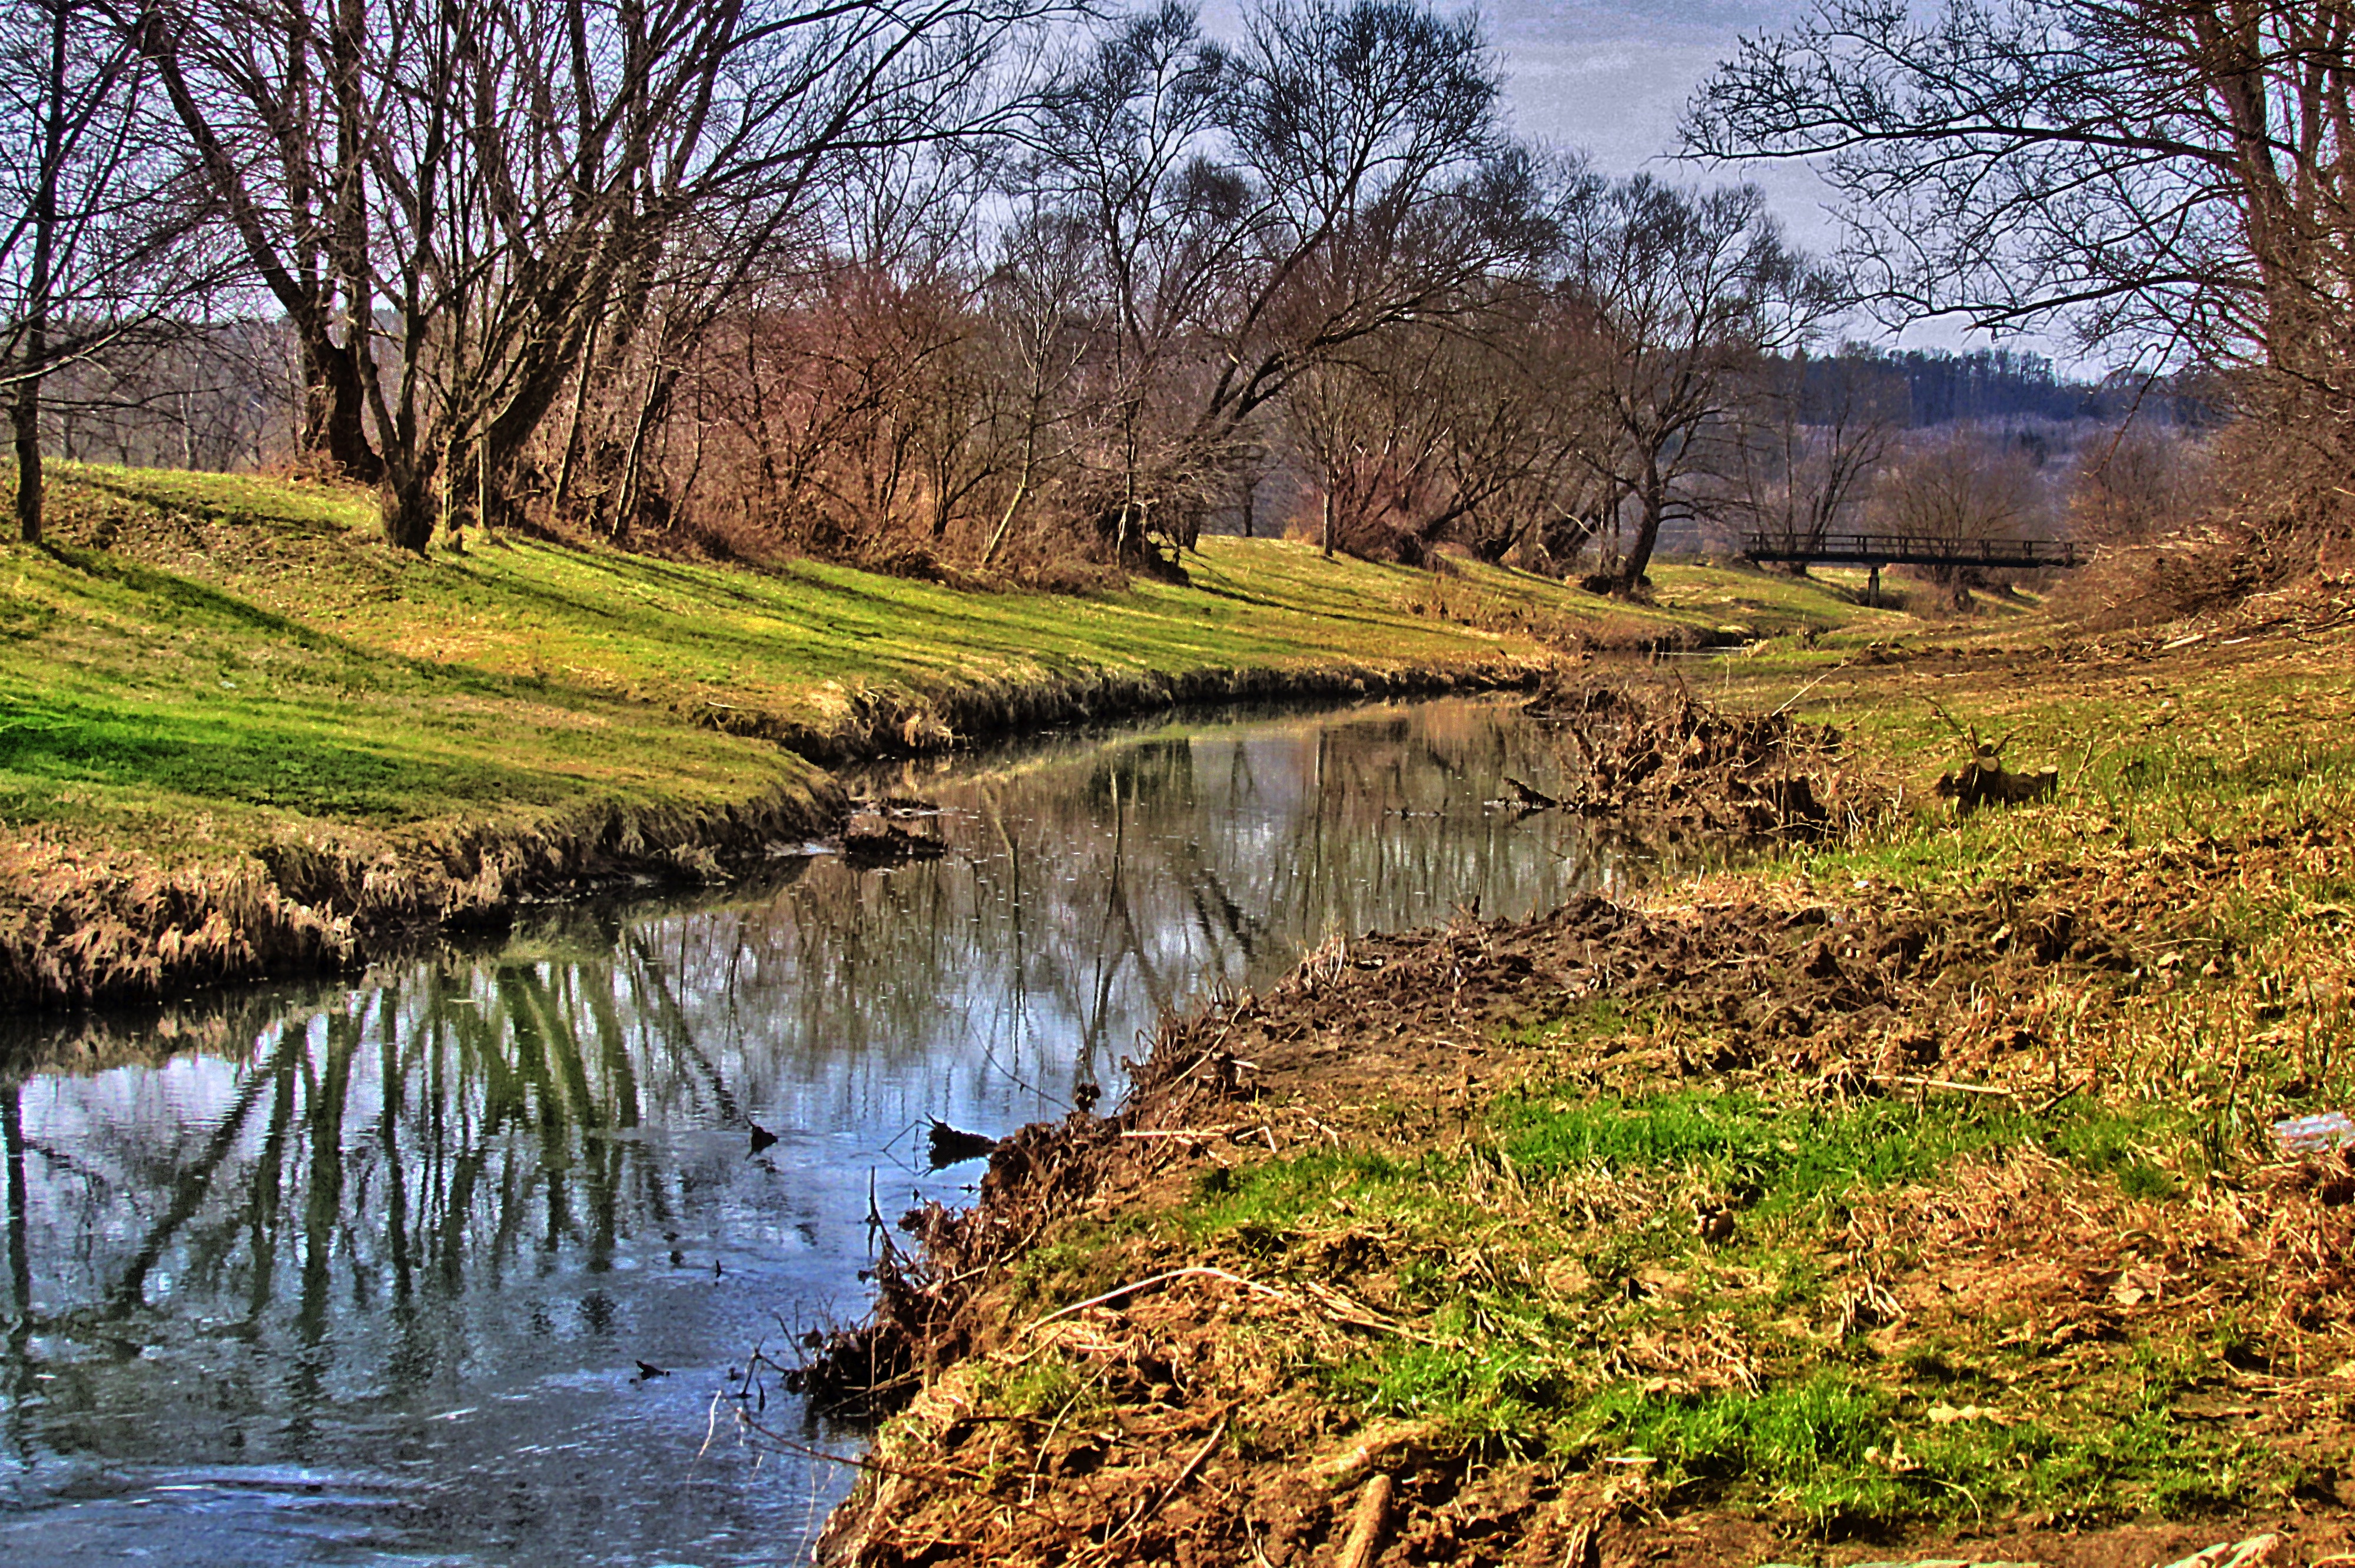
landscape, tree, water, nature, grass, creek, marsh, wilderness, meadow, leaf, flower, river, pond, stream, reflection, autumn, season, waterway, hdr, wetland, woodland, bach, habitat, rural area, water running, geographical feature, woody plant